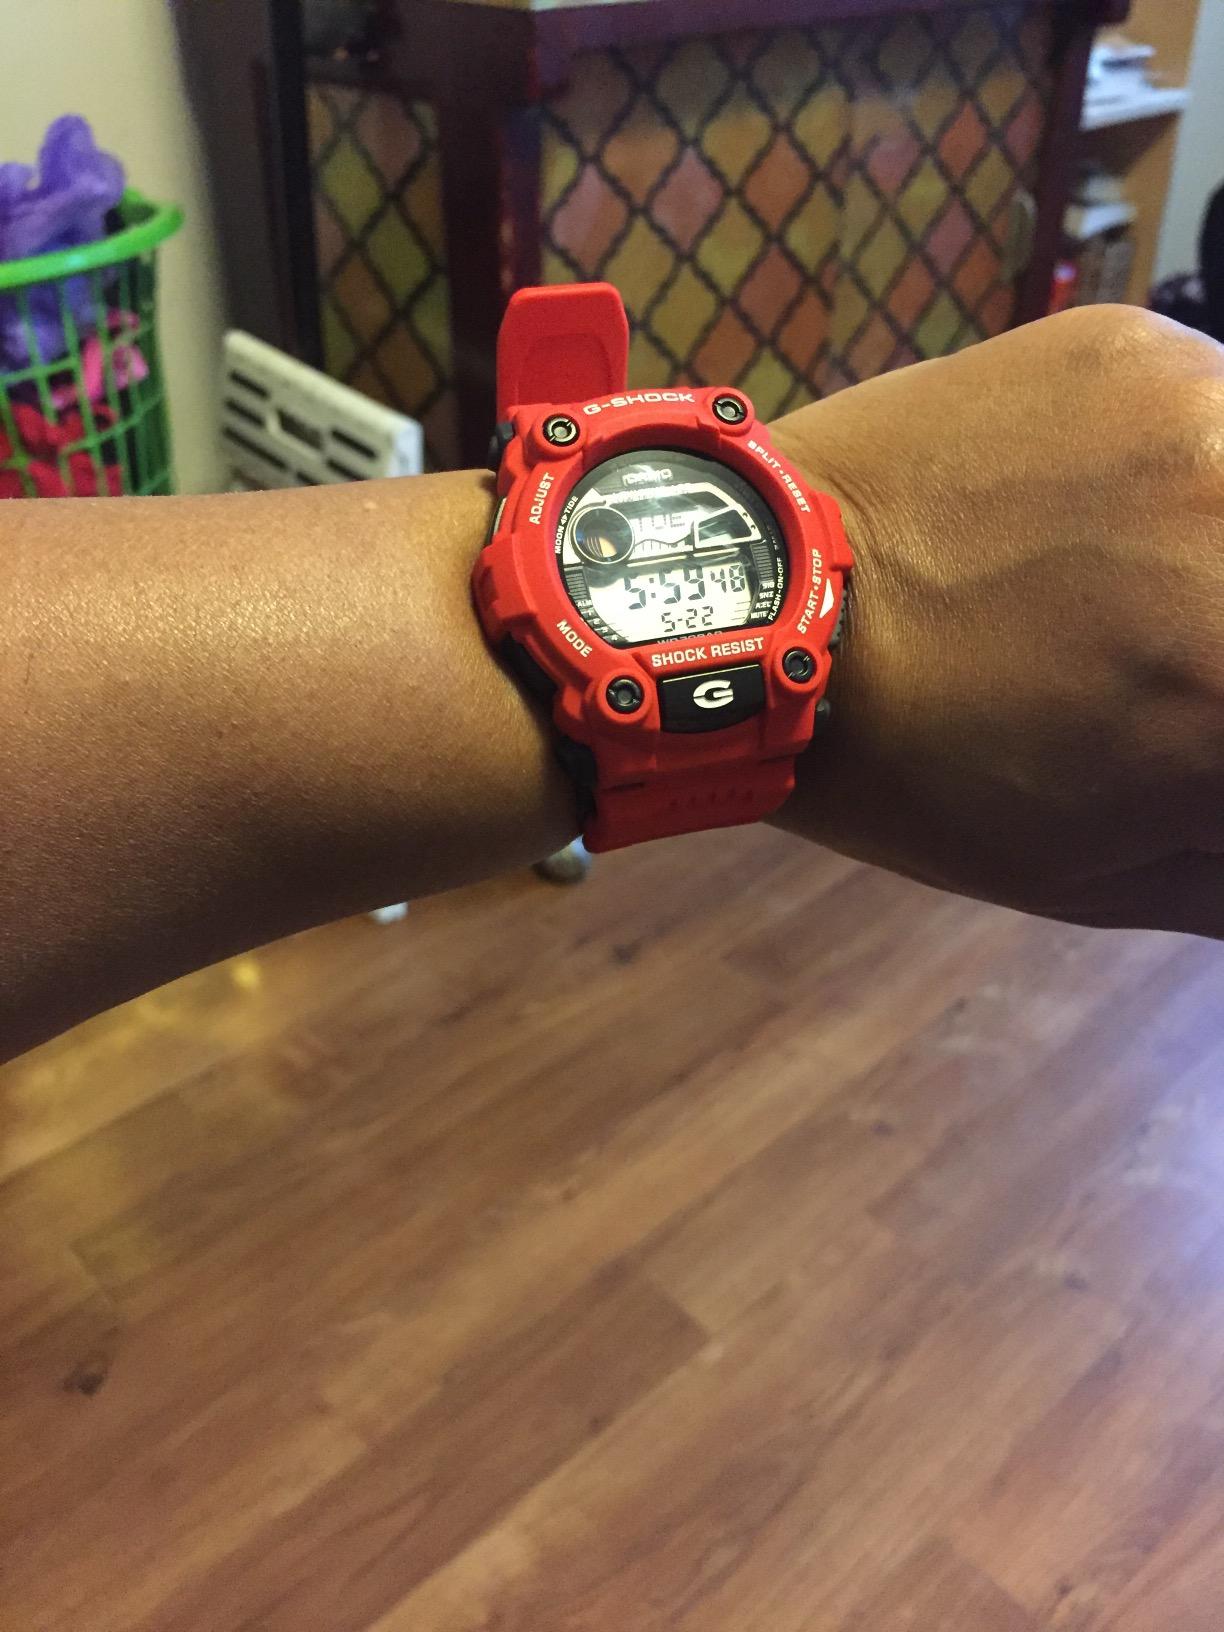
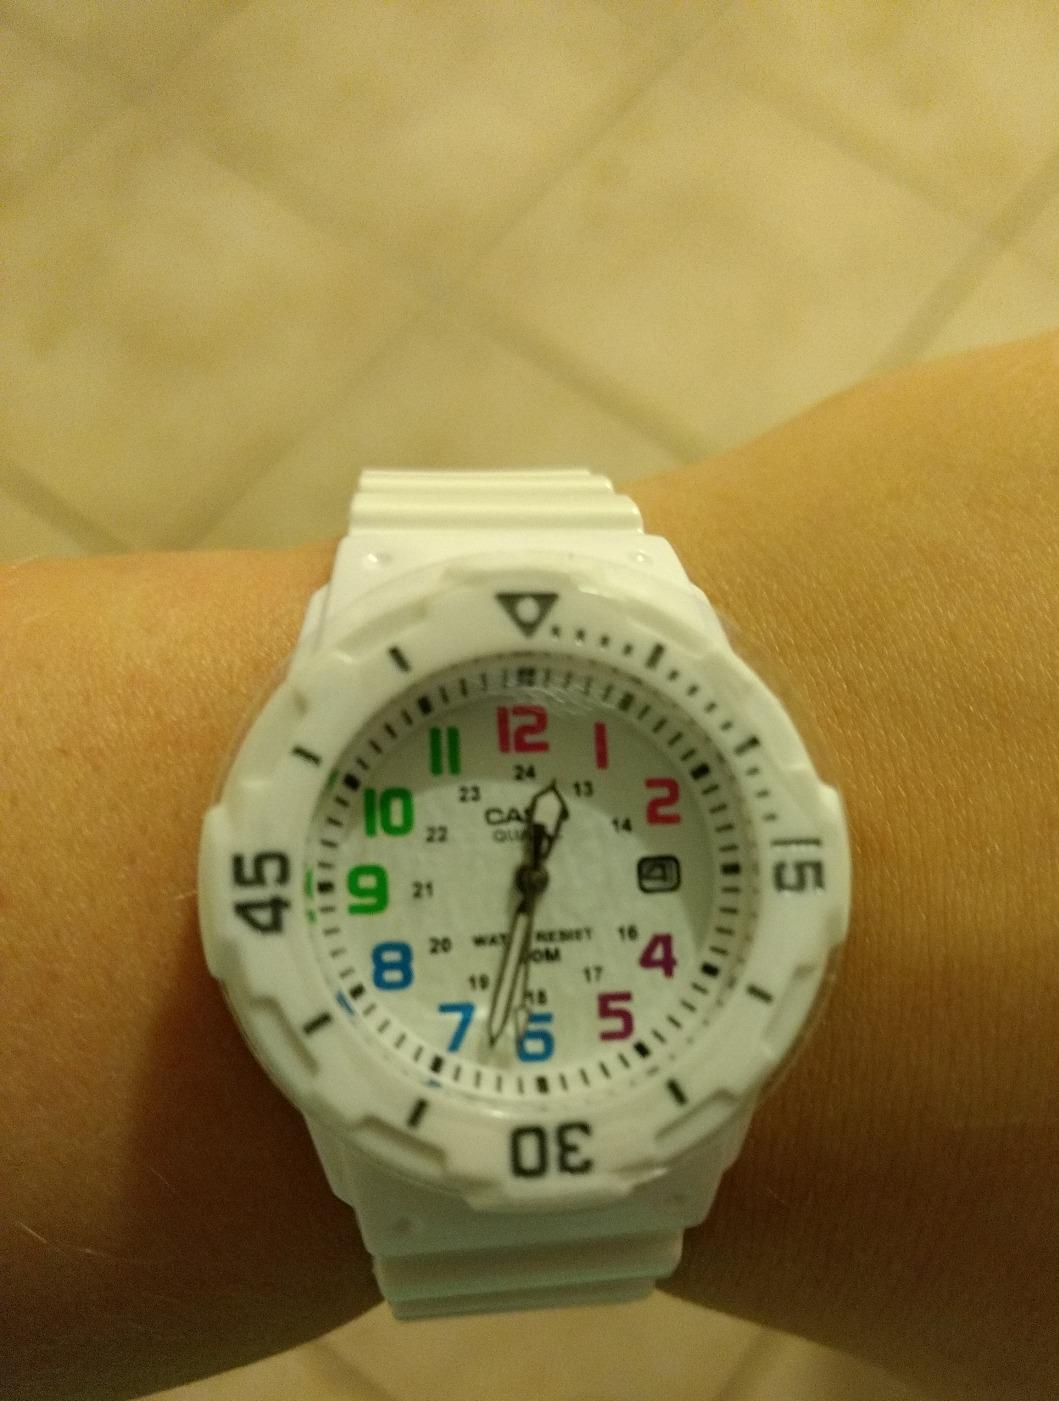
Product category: accessories_watch
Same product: no